SMS Kuala Selangor

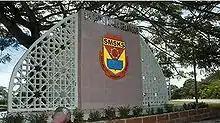

By 1998, the number of students had grown to 810 and the teaching staff had a strength of 63 people. The year also saw the retirement of the school's first principal Tuan Haji Khamis bin Maarof. He was replaced by Tuan Haji Ariffin bin Abdul Rahaman, who left his post at Sekolah Menengah Kadok, Kota Bahru, Kelantan to take the seat as the principal. It was also the year which saw the students of the school sit for Penilaian Menengah Rendah (PMR) and Sijil Pelajaran Malaysia (SPM) examinations for the first time. The results were an overwhelming success as for PMR as the school was ranked as one of the top 5 Sekolah Berasrama Penuh (SBP); while with the total of 147 students out of 148 students obtained first rank in Sijil Pelajaran Malaysia (SPM).